Etymology of Aberdeen

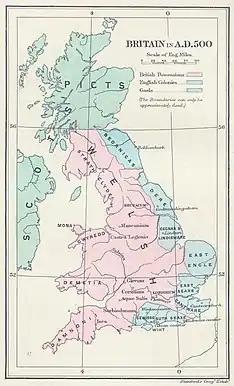
In 500 AD, Aberdeen was a Pictish stronghold. According to one theory, the name originates from their language.

The etymology of "Aberdeen" is that of the name first used for the city of Aberdeen, Scotland, which then bestowed its name to other Aberdeens around the world, as Aberdonians left Scotland to settle in the New World and other colonies.